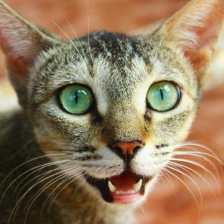
Label: animals